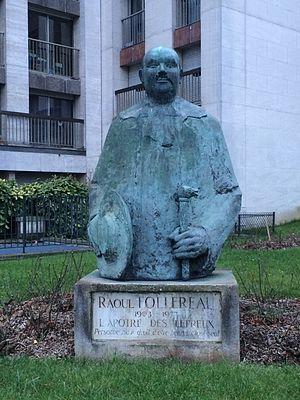
Statue en hommage à Raoul Follereau, écrivain, journaliste et fondateur d'une oeuvre dédiée à la lutte contre la lèpre
La place Raoul-Follereau est une voie piétonne du 10ᵉ arrondissement de Paris.
Le square Raoul-Follereau est un square du 10ᵉ arrondissement de Paris.
Raoul Follereau, né le 17 août 1903 à Nevers et mort le 6 décembre 1977 à Paris, est un écrivain et journaliste français, créateur de la journée mondiale de lutte contre la lèpre et fondateur de l’œuvre connue aujourd’hui en France sous le nom de Fondation Raoul-Follereau, qui lutte contre la lèpre et la pauvreté et promeut l’accès à l’éducation.